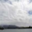
Label: cloud